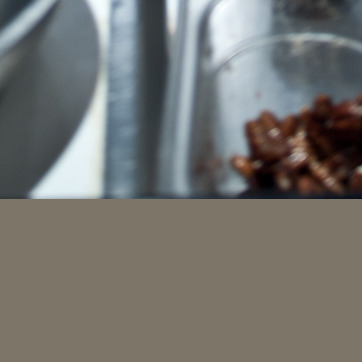
Material: plastic